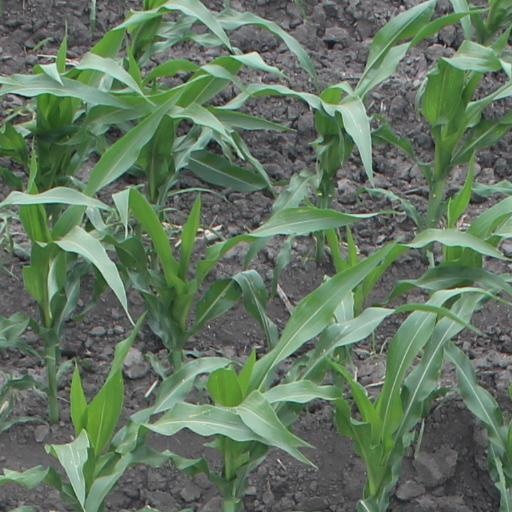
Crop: maize; corn